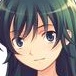
Portrait style: Anime Portrait